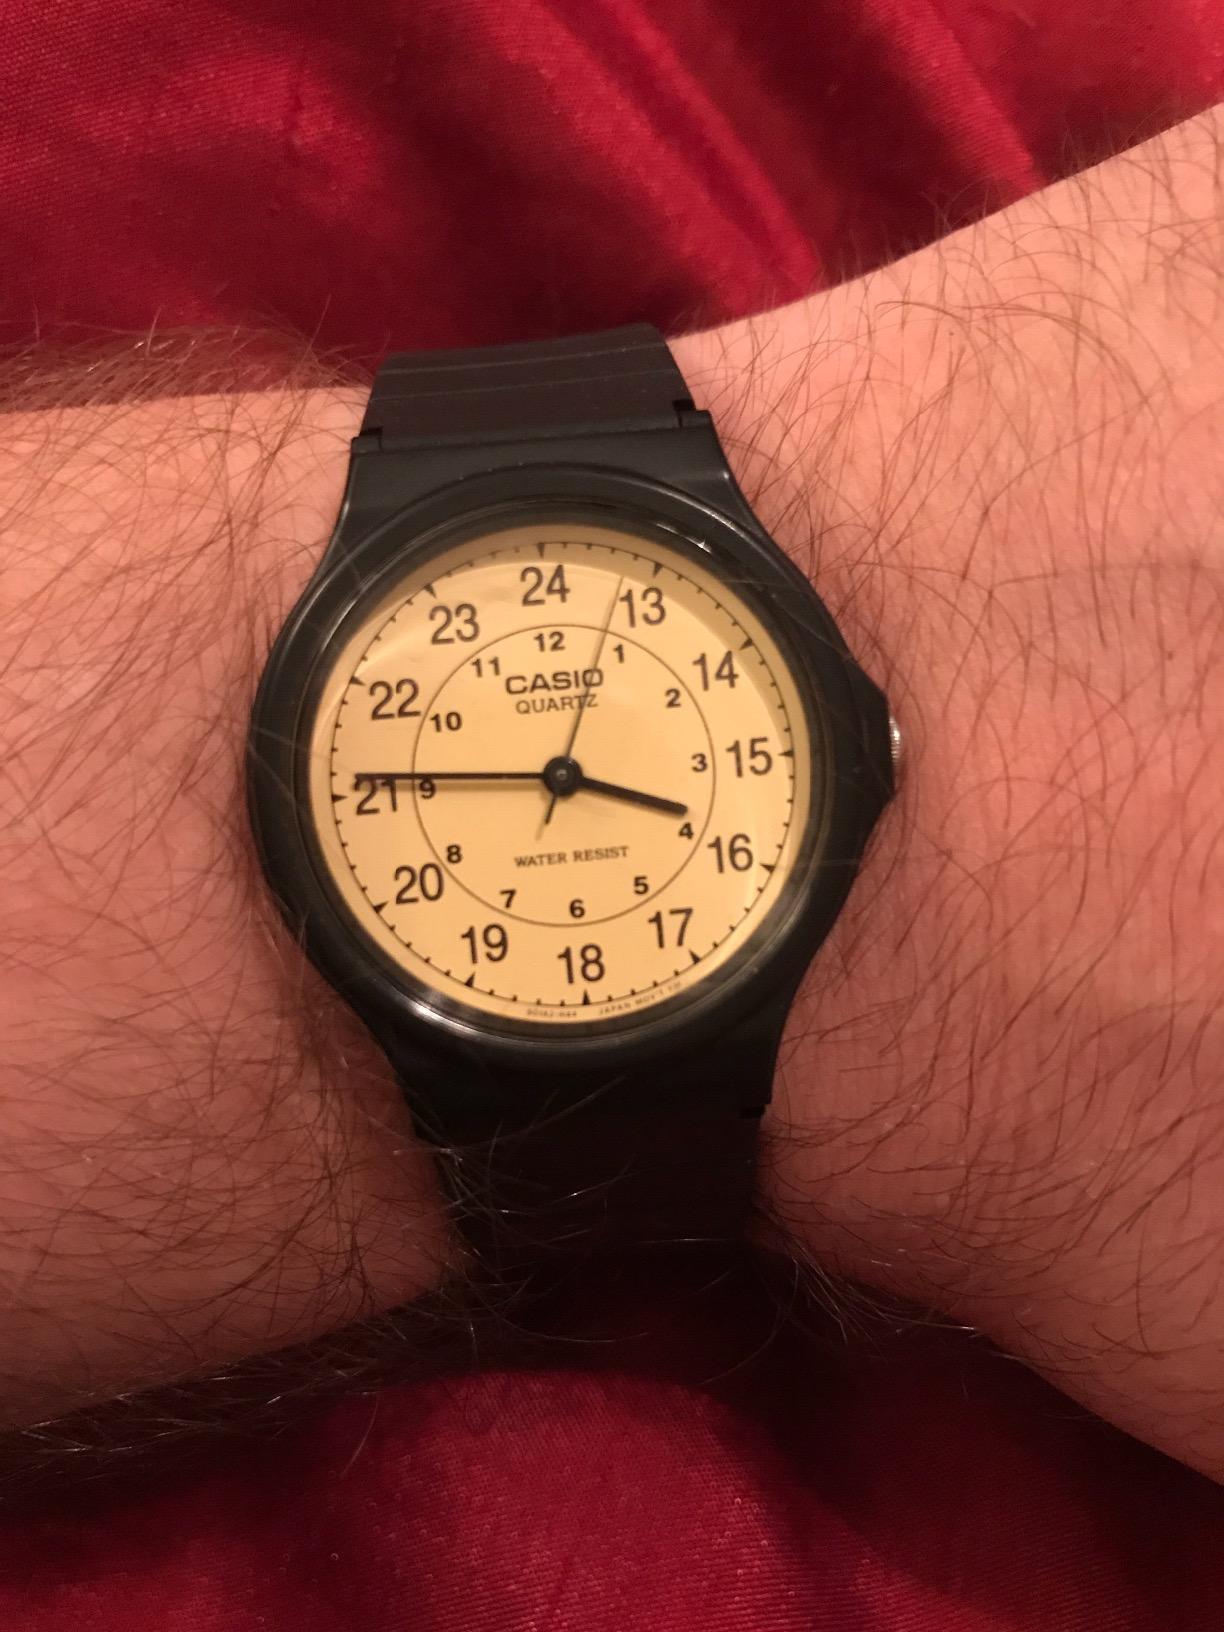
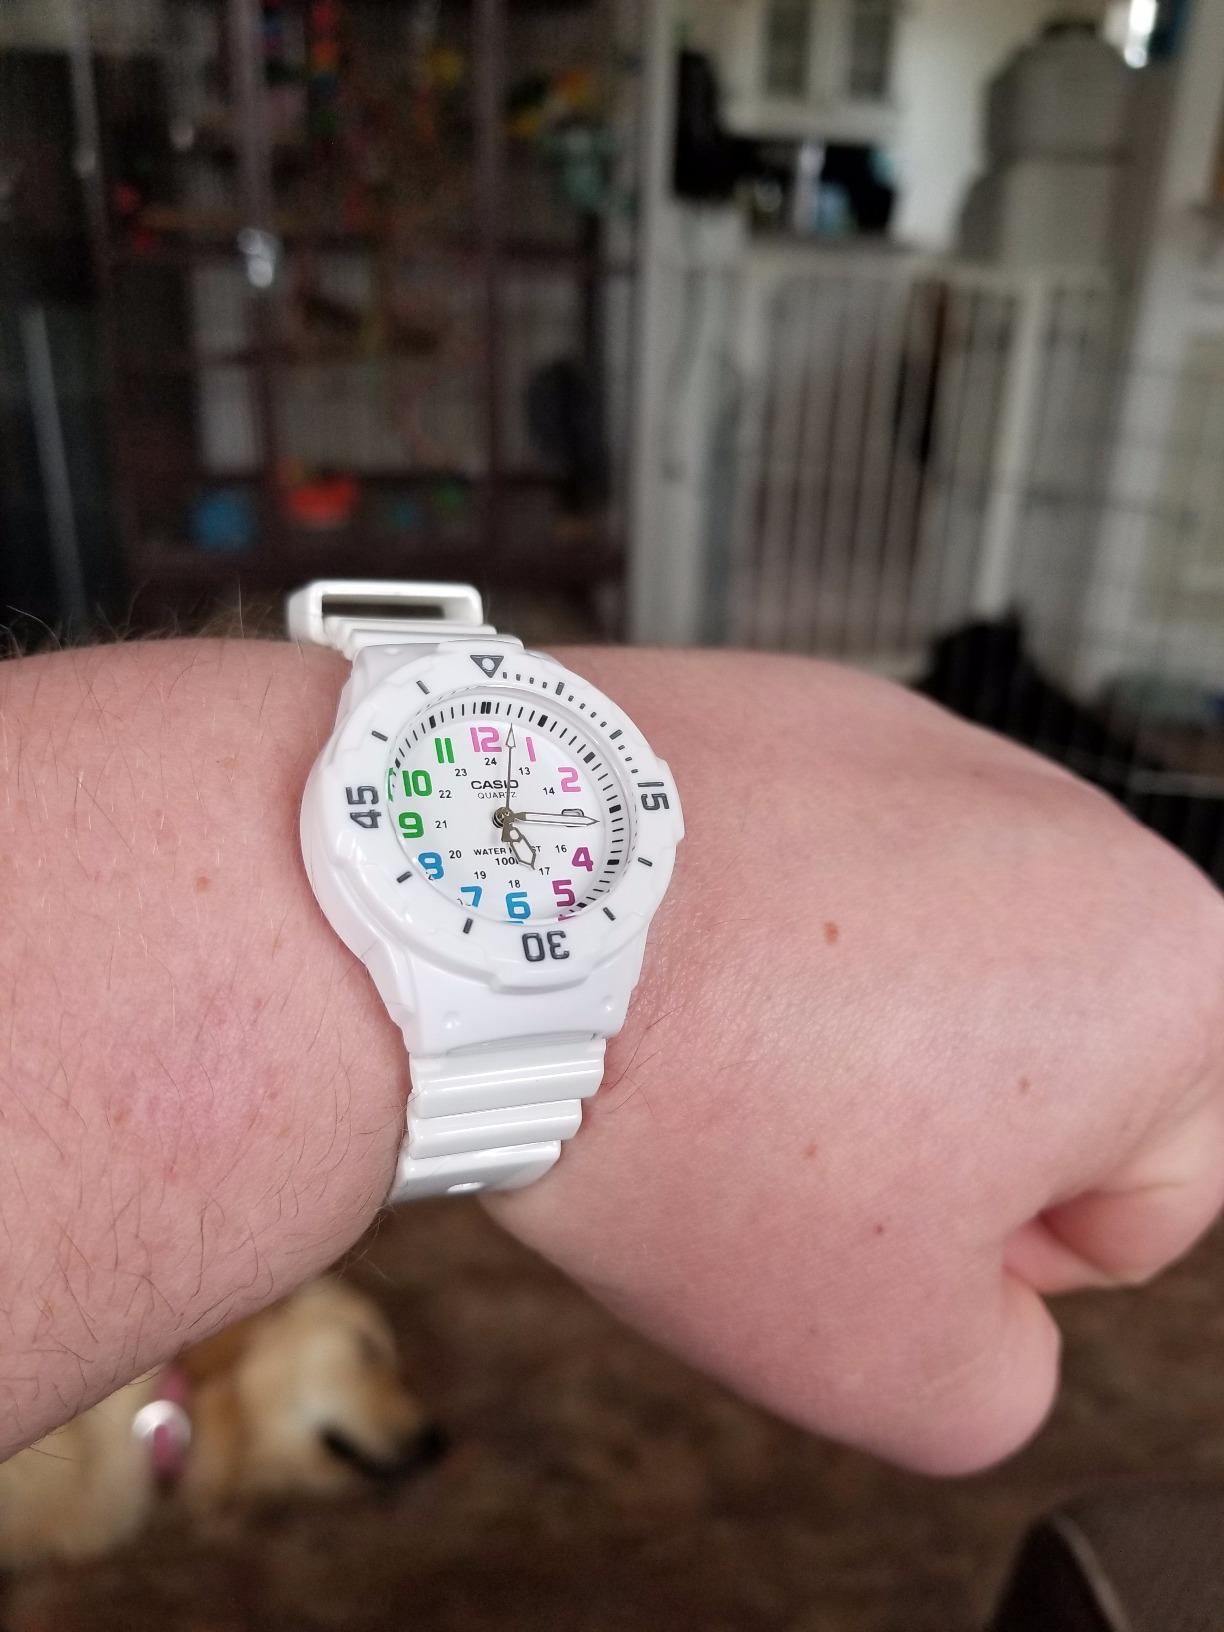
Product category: accessories_watch
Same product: no